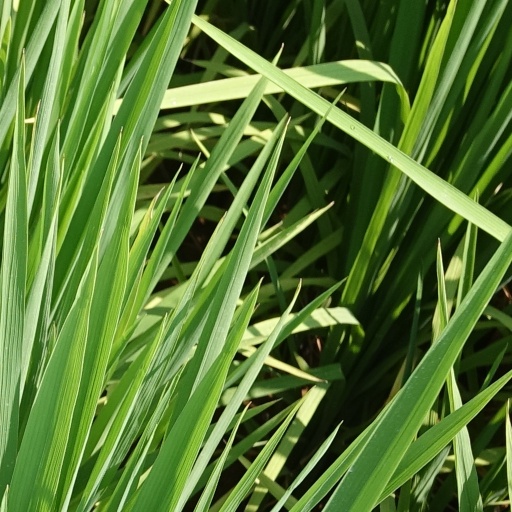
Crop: rice